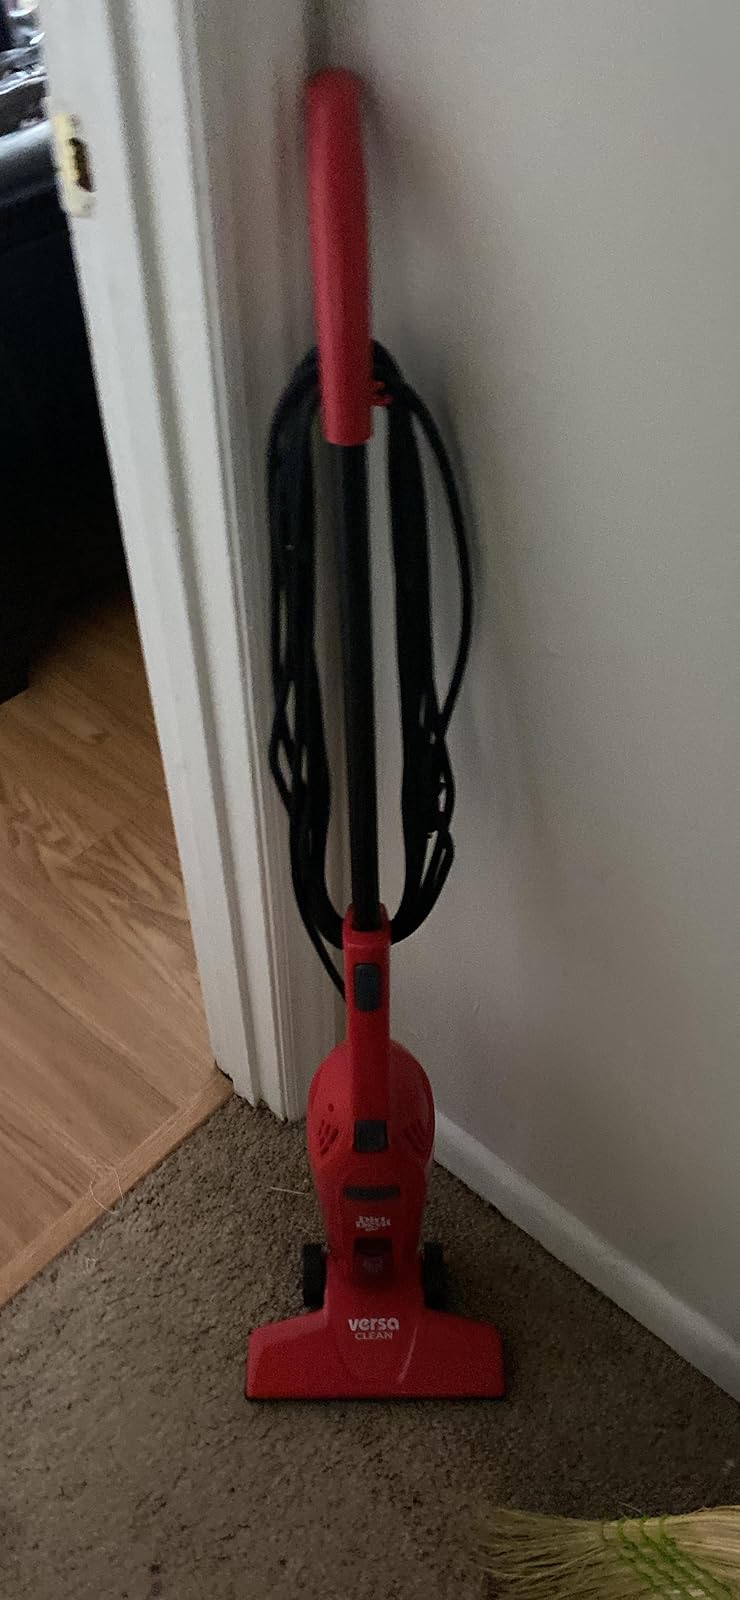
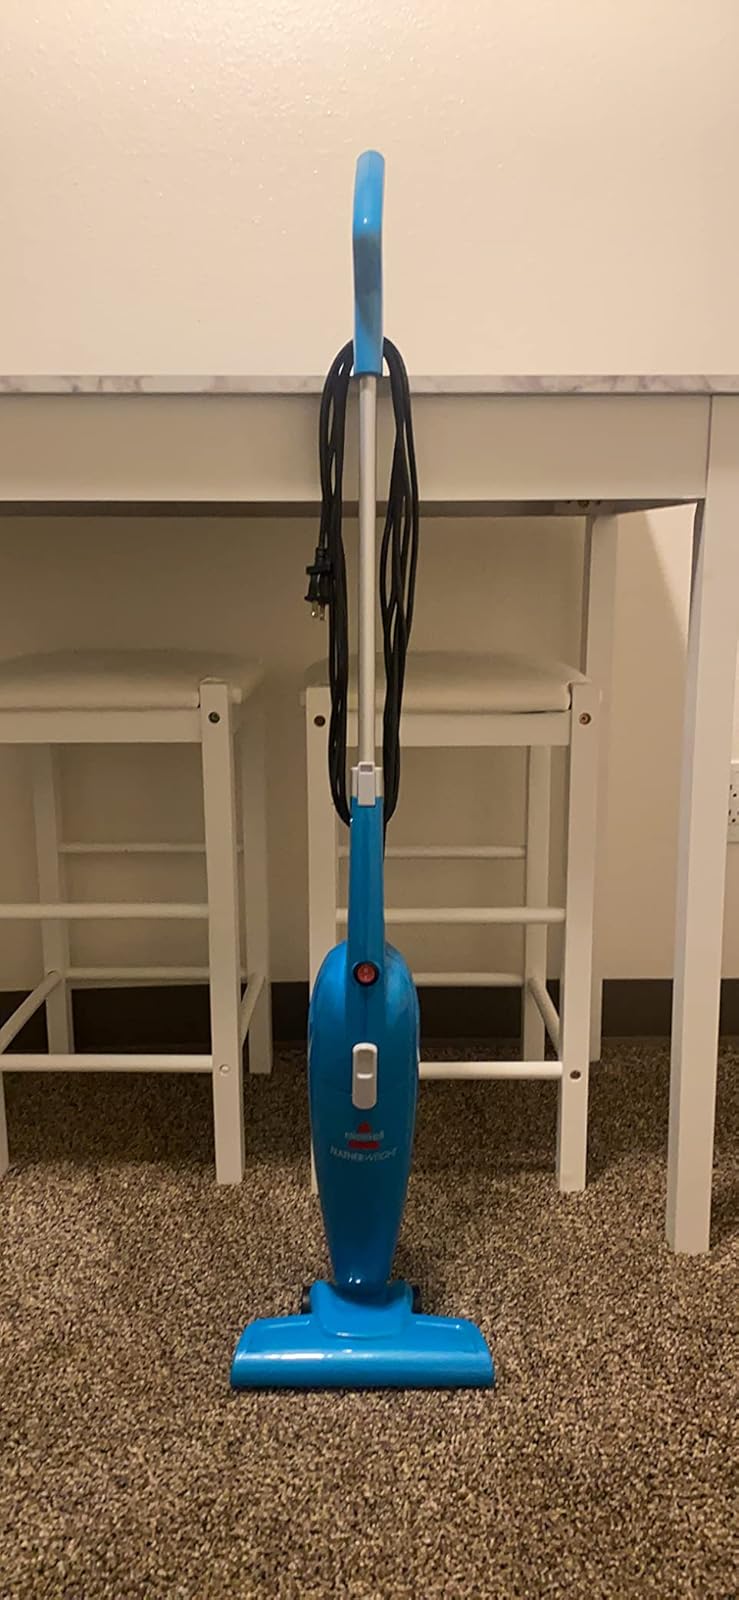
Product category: items_vacuum
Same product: no